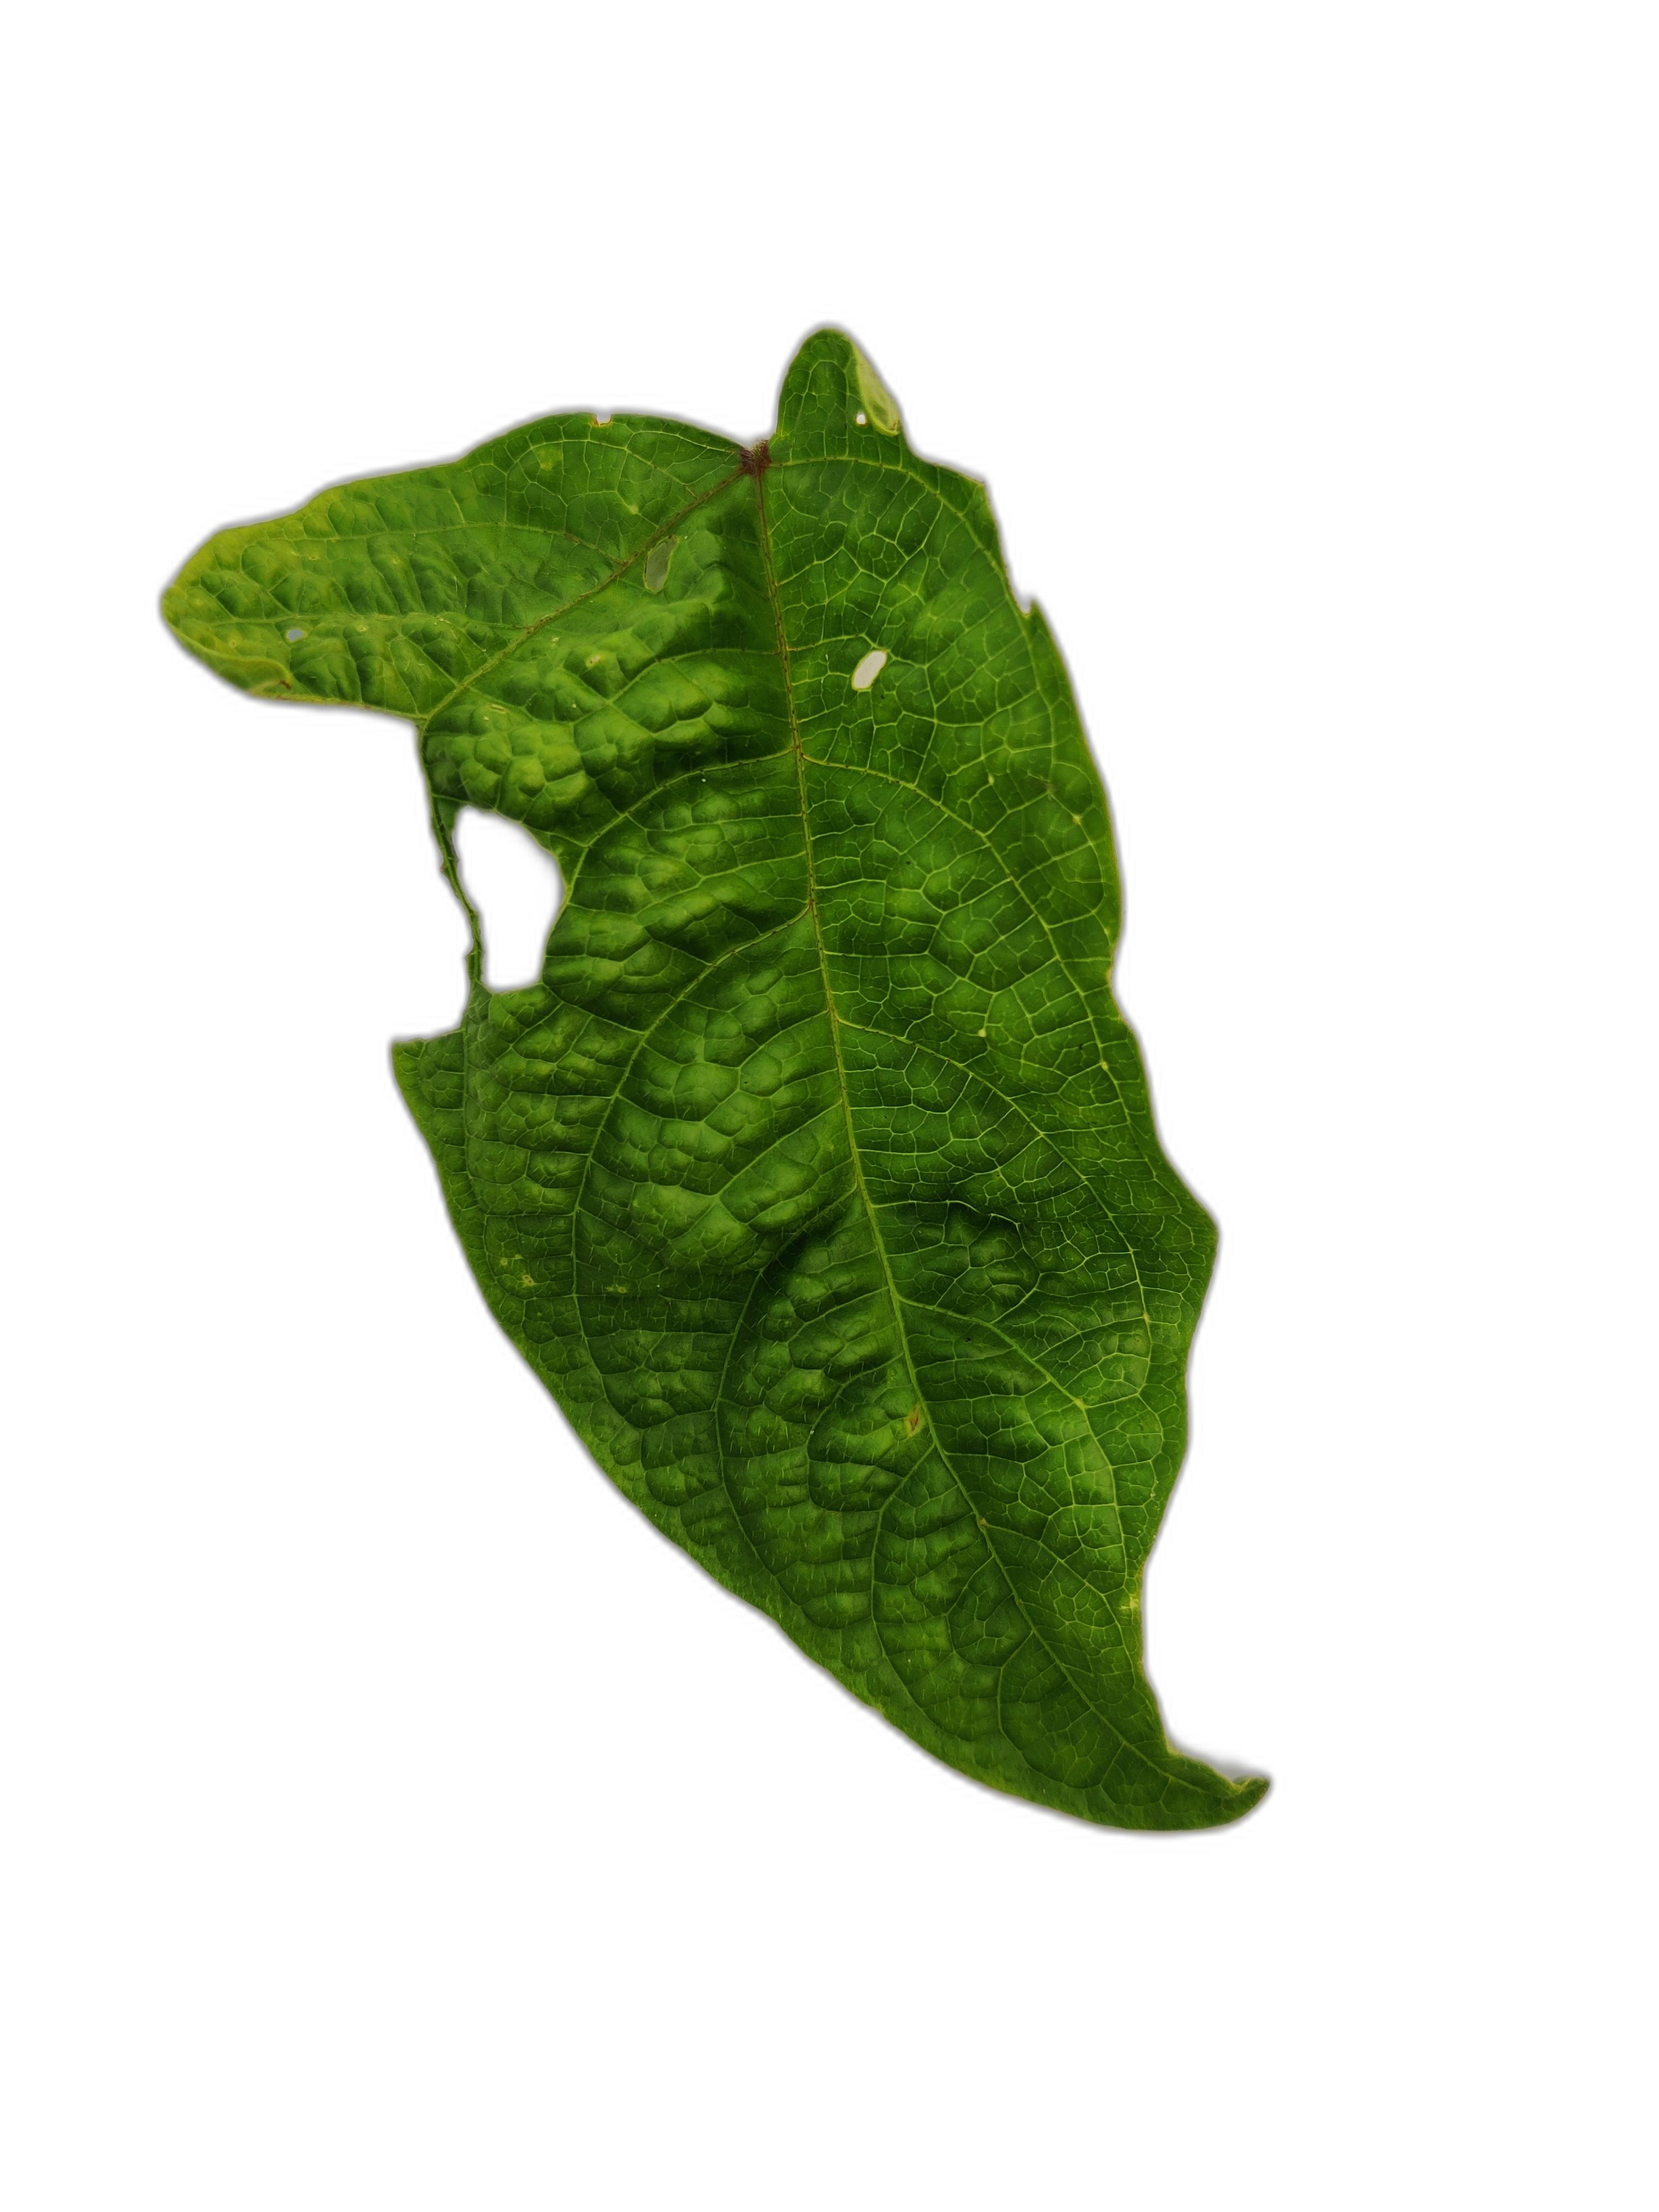
Label: Leaf Crinkle